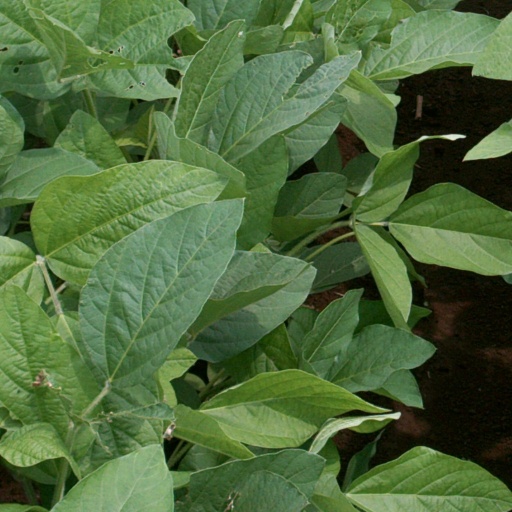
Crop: soybean